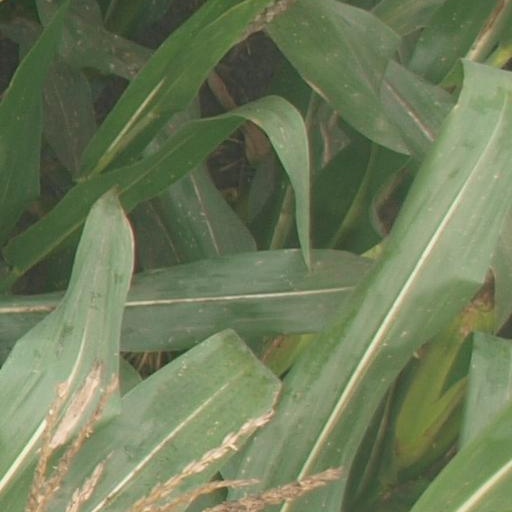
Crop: maize; corn